No. 511 Squadron RAF

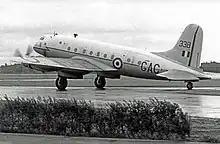
Hastings C.2 of No. 511 Squadron at Manchester Airport in 1952.

Within a few days (16 October 1946) the squadron was formed again as an Avro York operator based at RAF Lyneham. It continued to fly the long-distance routes to India and the Far East until, like a lot of transport squadrons, it became involved in the Berlin Airlift.